Motya Charioteer

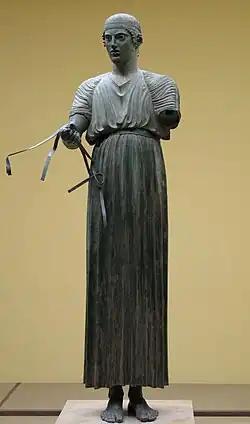
Image of the "Charioteer of Delphi"

Scholars such as R. R. R. Smith, who emphasise the Greek artistic context, interpret the sculpture as a depiction of a charioteer celebrating a victory in one of the Panhellenic Games. On this interpretation, the chiton and belt are the "chiton poderos" or "xystis", the traditional costume worn by charioteers – to be compared with that worn by the Charioteer of Delphi. One objection to this interpretation is the starkly different postures of the Motya Charioteer and the Charioteer of Delphi. However, Smith argues that this difference reflects the divergent status of the two charioteers. Usually, the owners of chariots entered in the Panhellenic Games did not drive their own chariots, instead employing professional drivers. Sculptural groups commemorating victories commonly depicted the charioteer, but presented him in an impassive guise and focused attention on a figure of the victorious owner. Some chariots, however, were driven by their owners; examples include Herodotus of Thebes and Thrasybulus of Acragas. In that case, the victorious owner and the charioteer would be one and the same. Smith proposes that the Motya sculpture depicts an owner-charioteer of this type, arguing that "the swaggering whole embodied agonistic "arete" as conceived in the early fifth century BC."